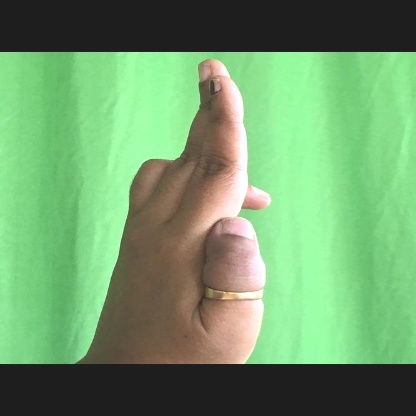
Mudra: Ardhapathaka